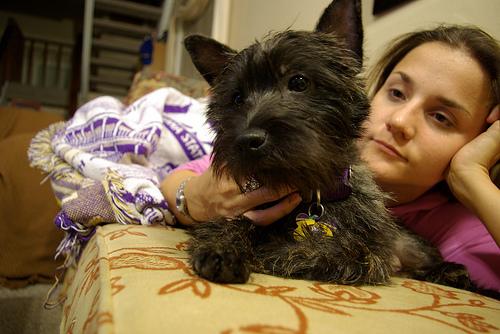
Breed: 211-n000009-cairn